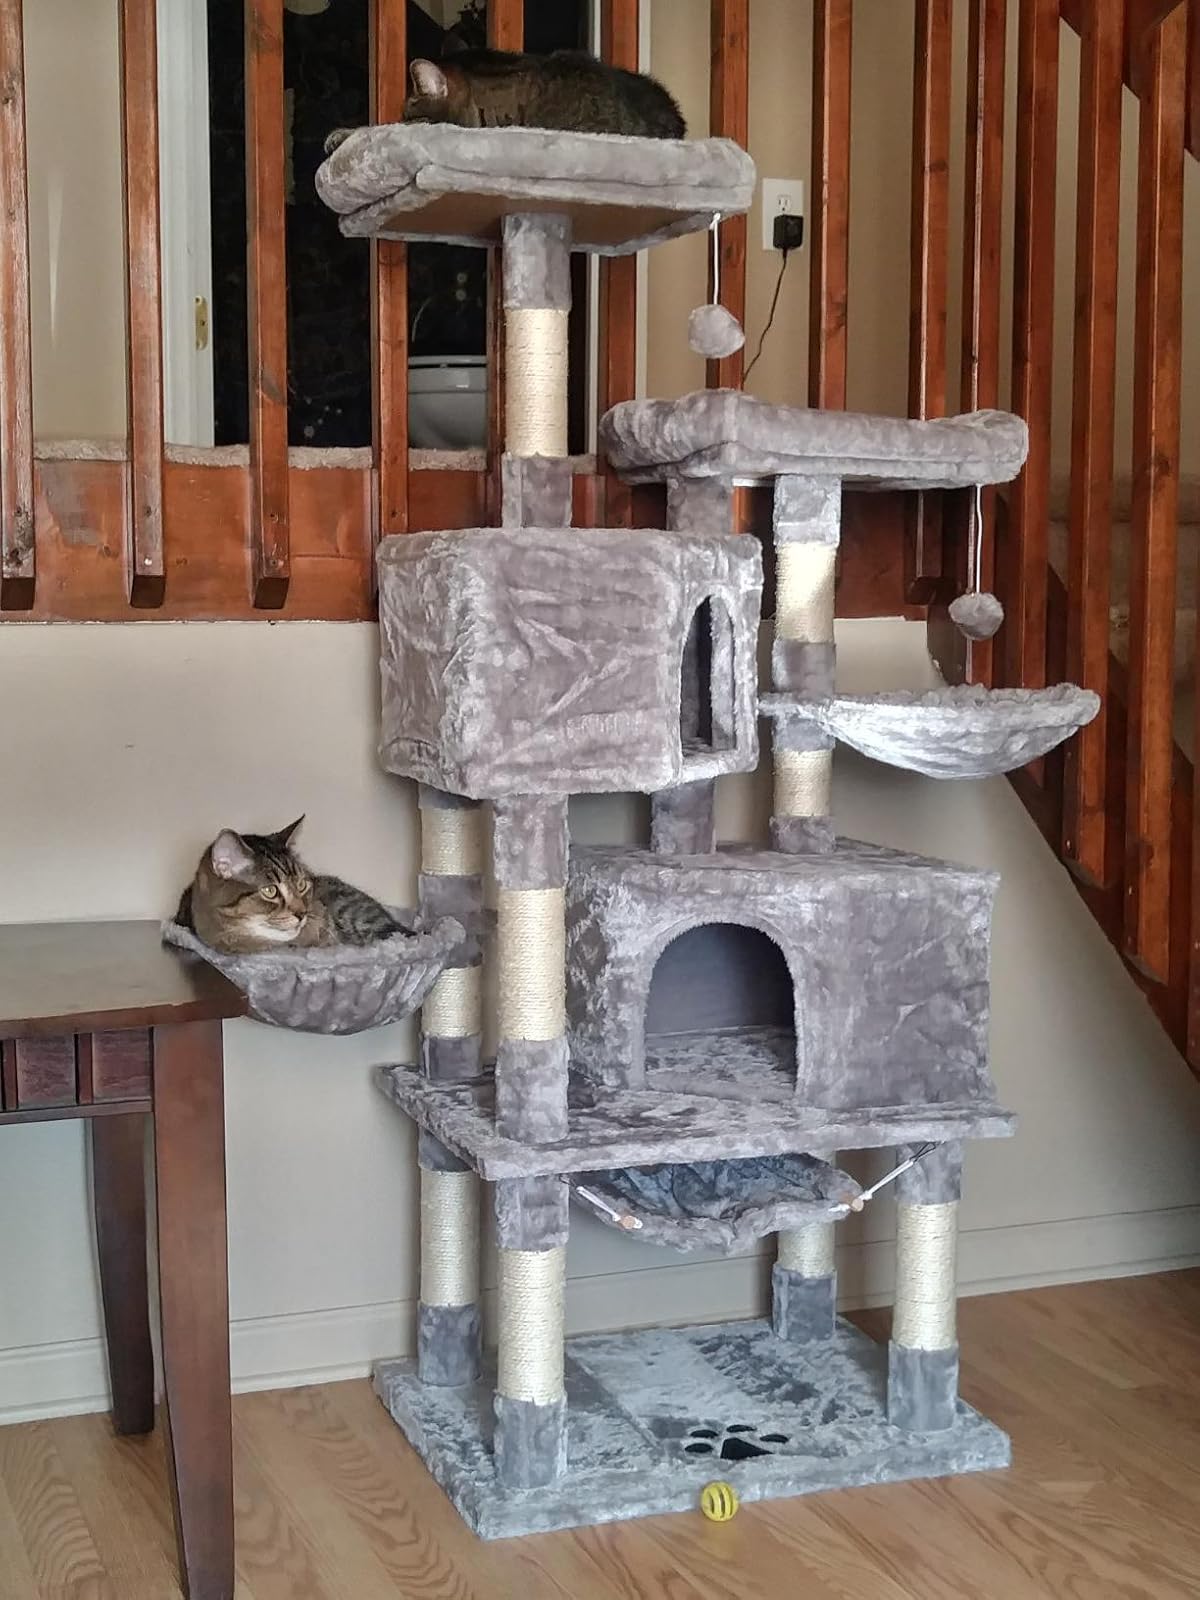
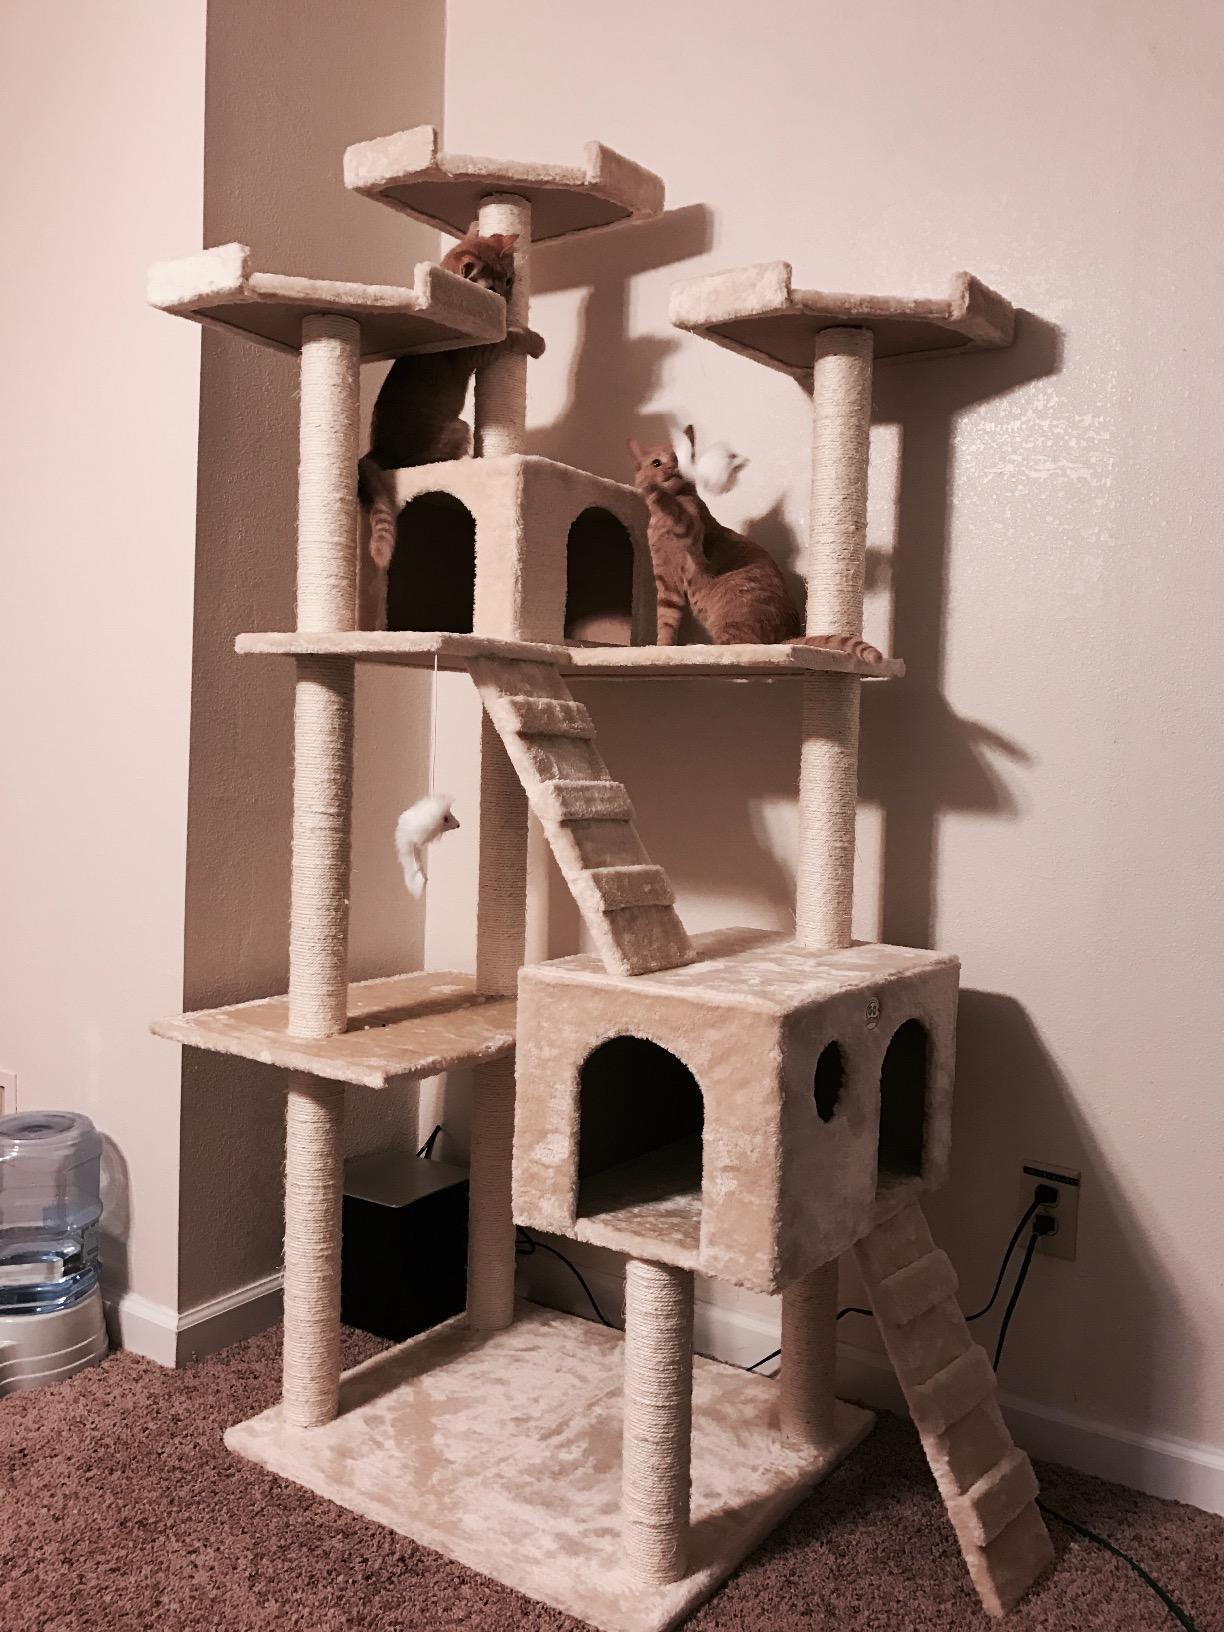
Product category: items_cat tree
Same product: no